The Arboretum, Nottingham

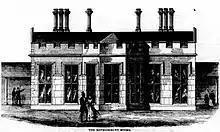
The Refreshment Rooms

Refreshment rooms with a banqueting hall occupying the entire frontage, built by James Ebrank Hall to designs in the Tudor style by Henry Moses Wood, opened in 1852. The building also comprised a ladies' room, refectory, kitchen, entrance hall with staircase, and three chambers upstairs. The whole was constructed of brick with stone facings and a castellated front. The wings of the refreshment rooms were demolished in 1932. After 1957 the remainder of the building traded as a pub under the names, The Arboretum Rooms, The Arboretum pub (also known as 'The Pub in the Park'), Arboretum Hotel and Arboretum Manor. In 1965, the building was severely damaged by fire and had to be rebuilt almost completely. In 2006, another fire resulted in its demolition.